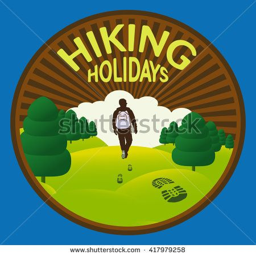
round label illustrating a hiking in the wild nature